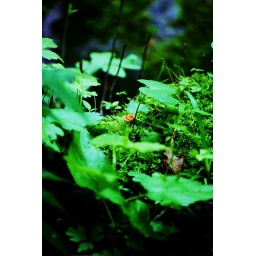
little red mushrooms hidden in a bed of moss